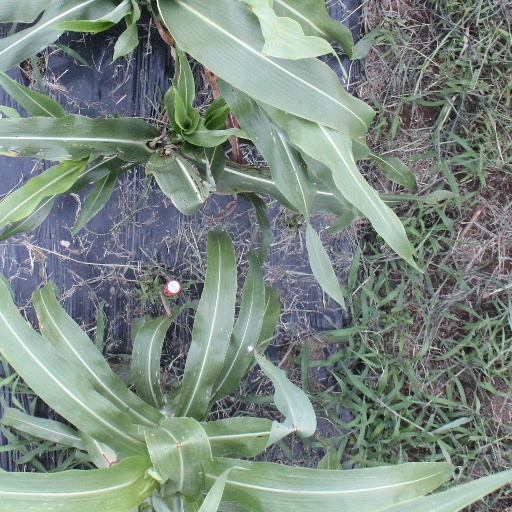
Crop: sorghum